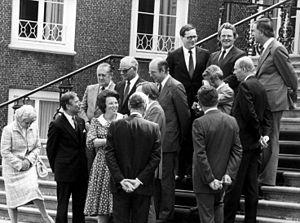
Le gouvernement est une institution qui exerce le pouvoir exécutif au sein d'une entité politique d'un pays. Dans un régime parlementaire tel que celui de la France, le gouvernement est responsable politiquement devant le Parlement. Le gouvernement décide et entreprend les actions nécessaires à la conduite de l'État.